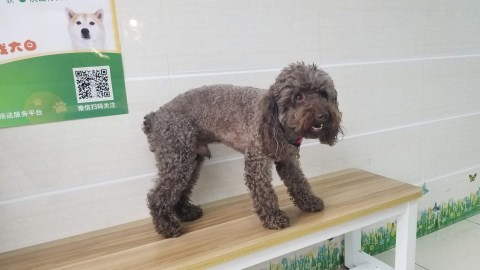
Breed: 2925-n000114-toy_poodle